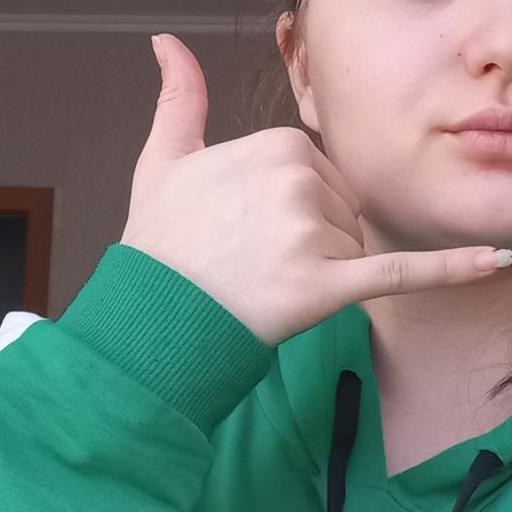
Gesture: call